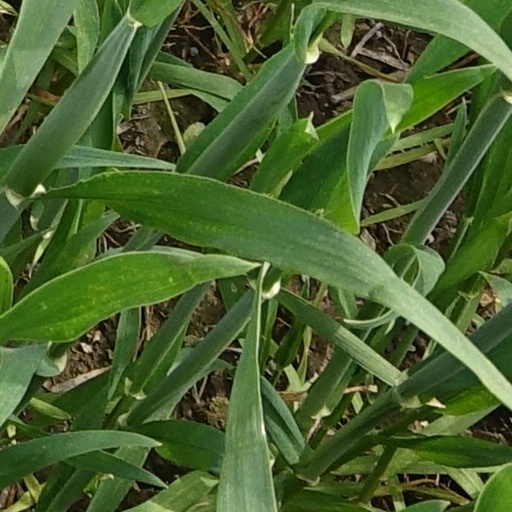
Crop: wheat